Cedric Ogbuehi

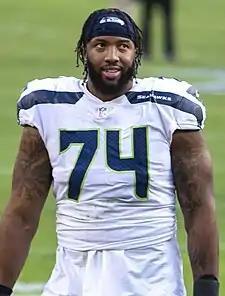
Ogbuehi with the Seattle Seahawks in 2020

Cedric Ogbuehi (born April 25, 1992) is an American professional football offensive tackle. He played college football for the Texas A&M Aggies, and was selected by the Cincinnati Bengals in the first round of the 2015 NFL draft. He has played in the NFL for the Bengals, Jacksonville Jaguars, Seattle Seahawks, Baltimore Ravens, and New York Jets.